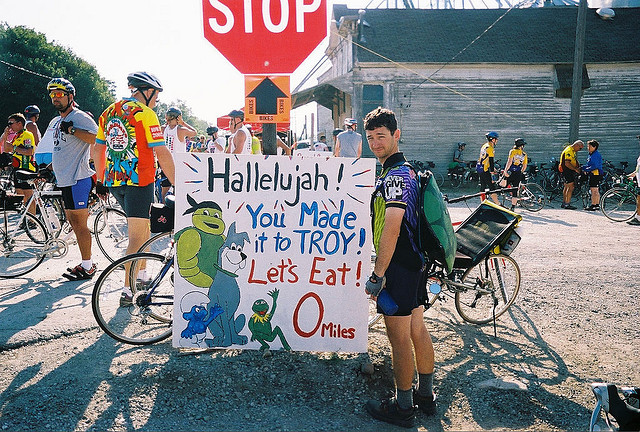
user: Given an image and a question. Answer the question in a short answer. Question: What are the people doing? Short Answer:
assistant: cycling